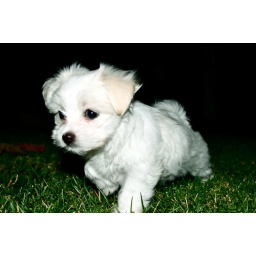
Remy running around in the grass